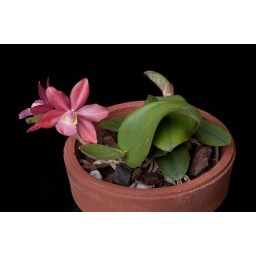
An as-yet unnamed hybrid that I made. Flowers are an inch-and-a-half acrossThis plant is growing in a 3-1/2&amp;quot; pot